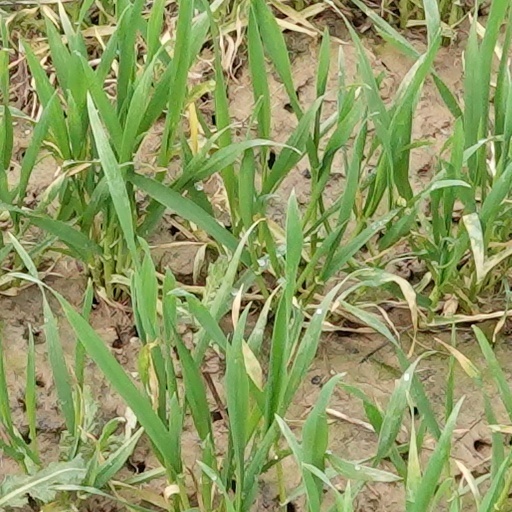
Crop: wheat